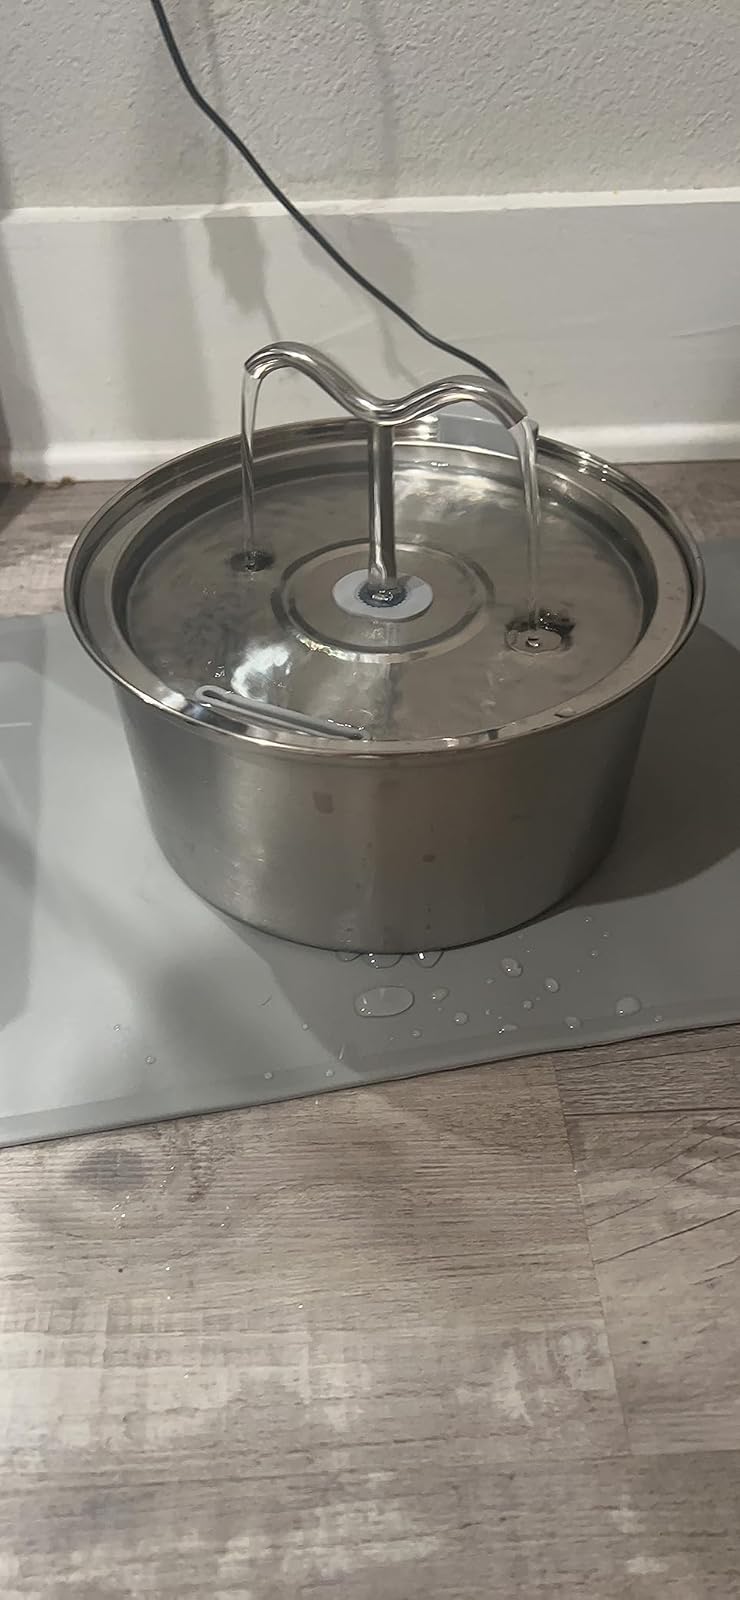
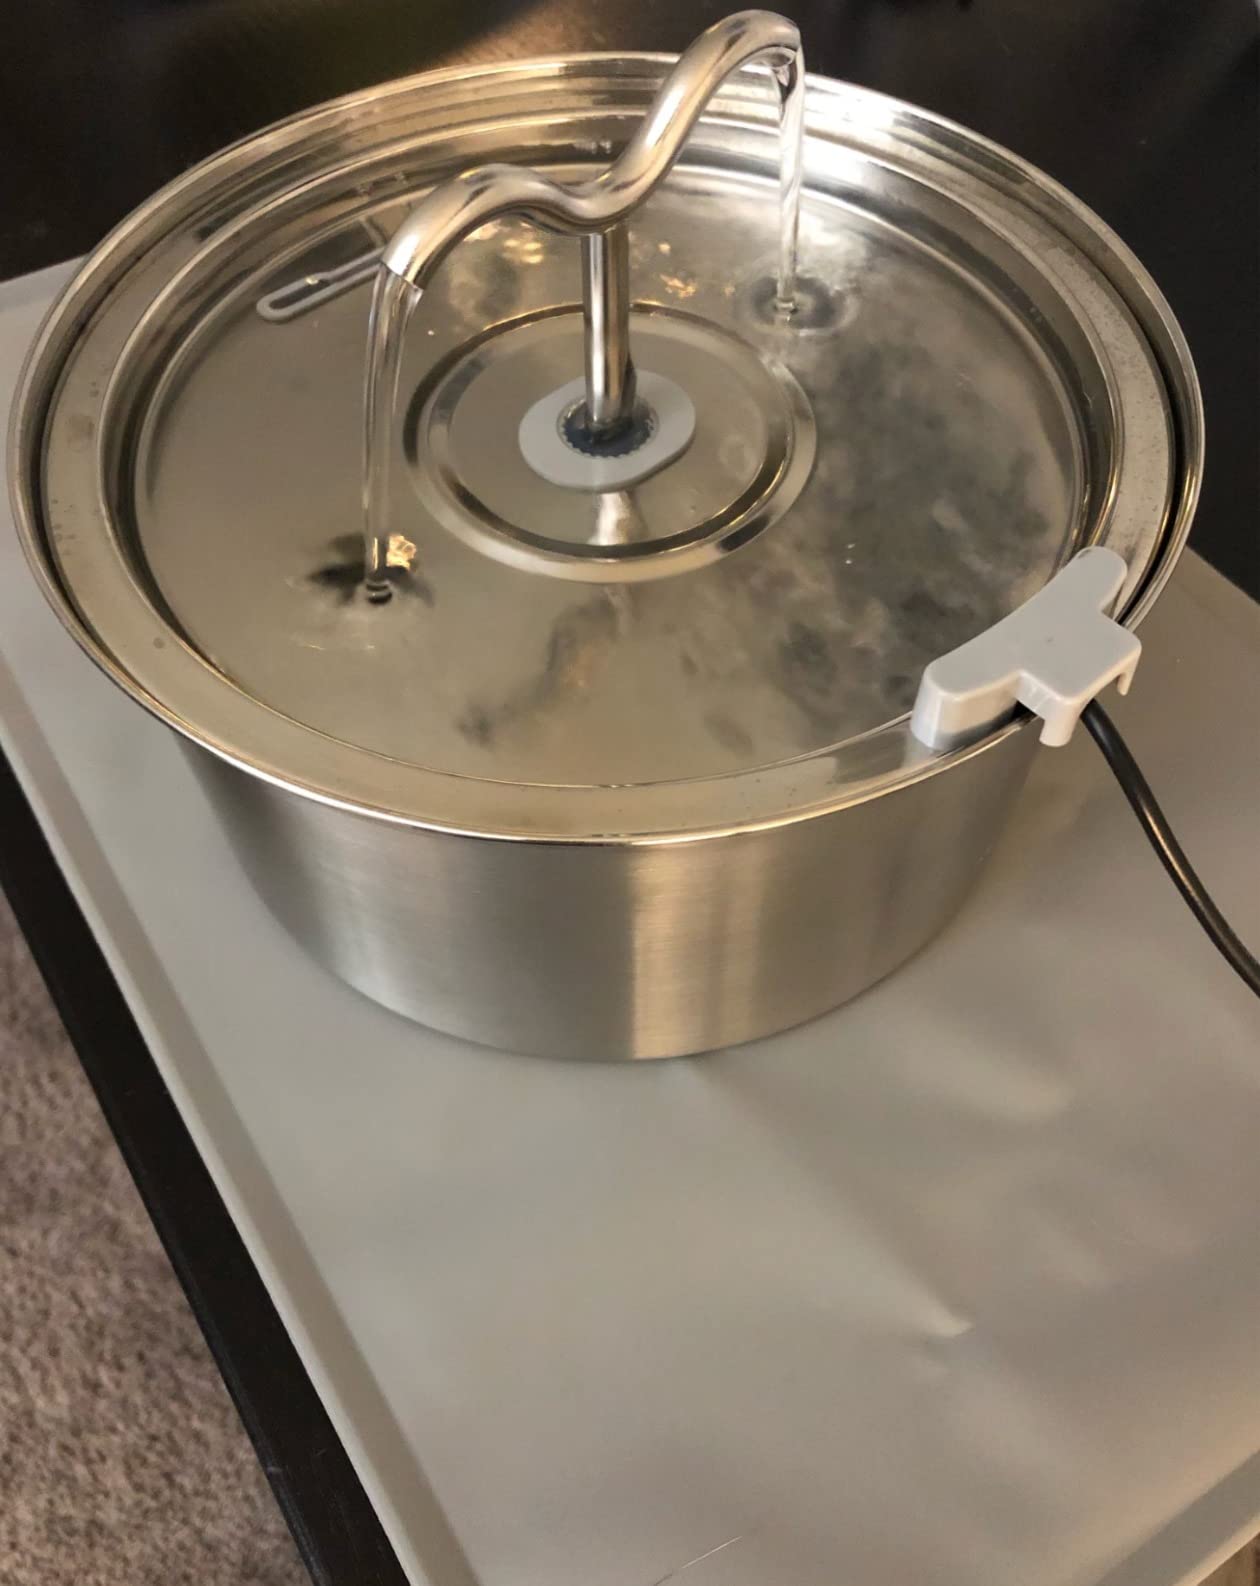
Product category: items_bowl
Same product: yes